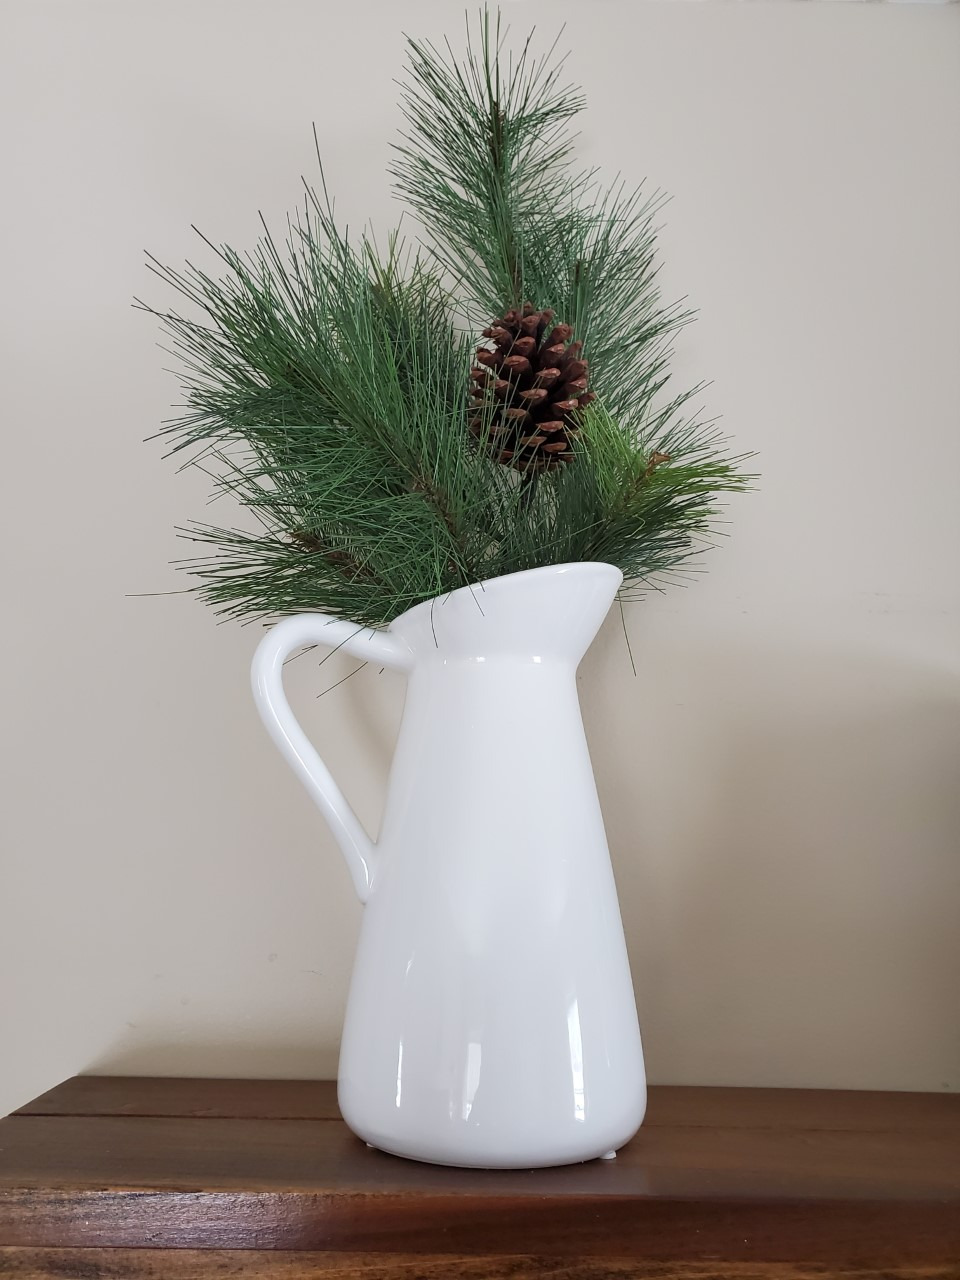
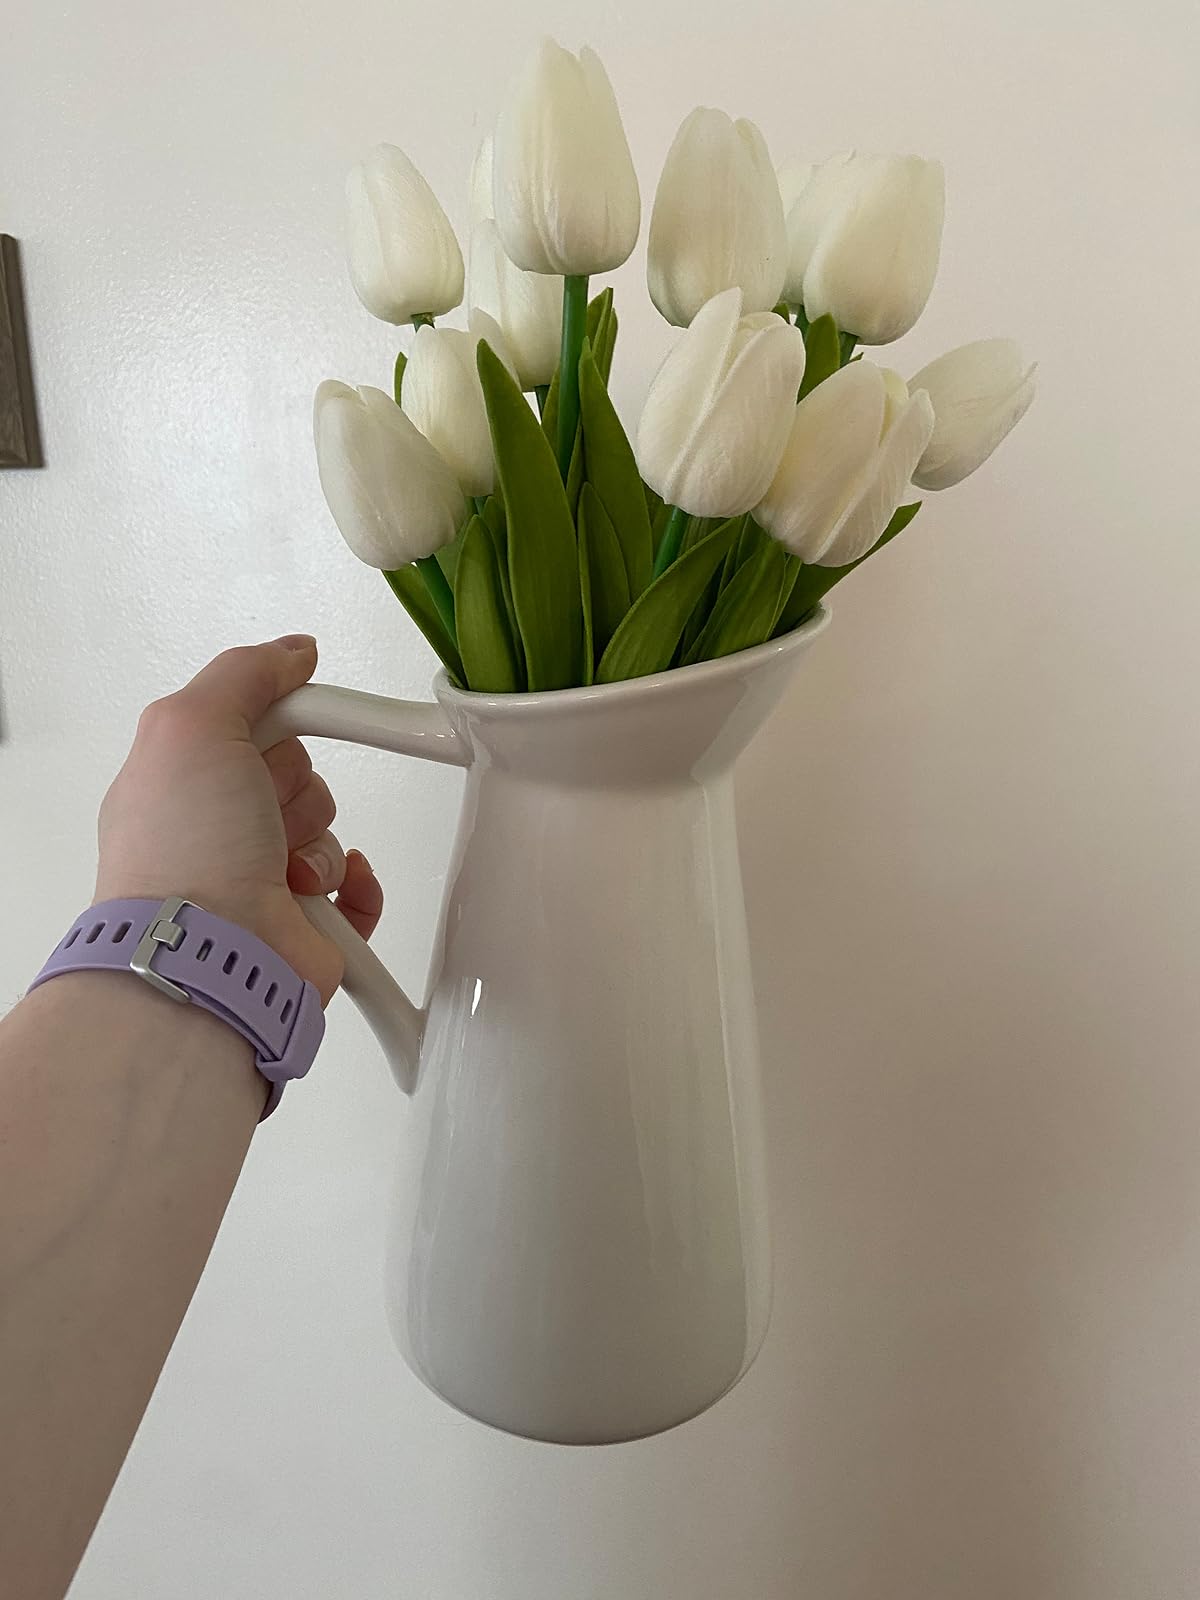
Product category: vase
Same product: yes